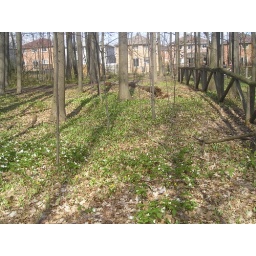
Another view of the forest floor near my house